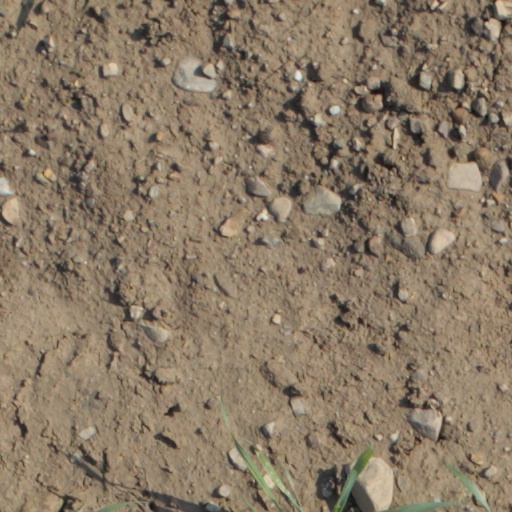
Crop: wheat